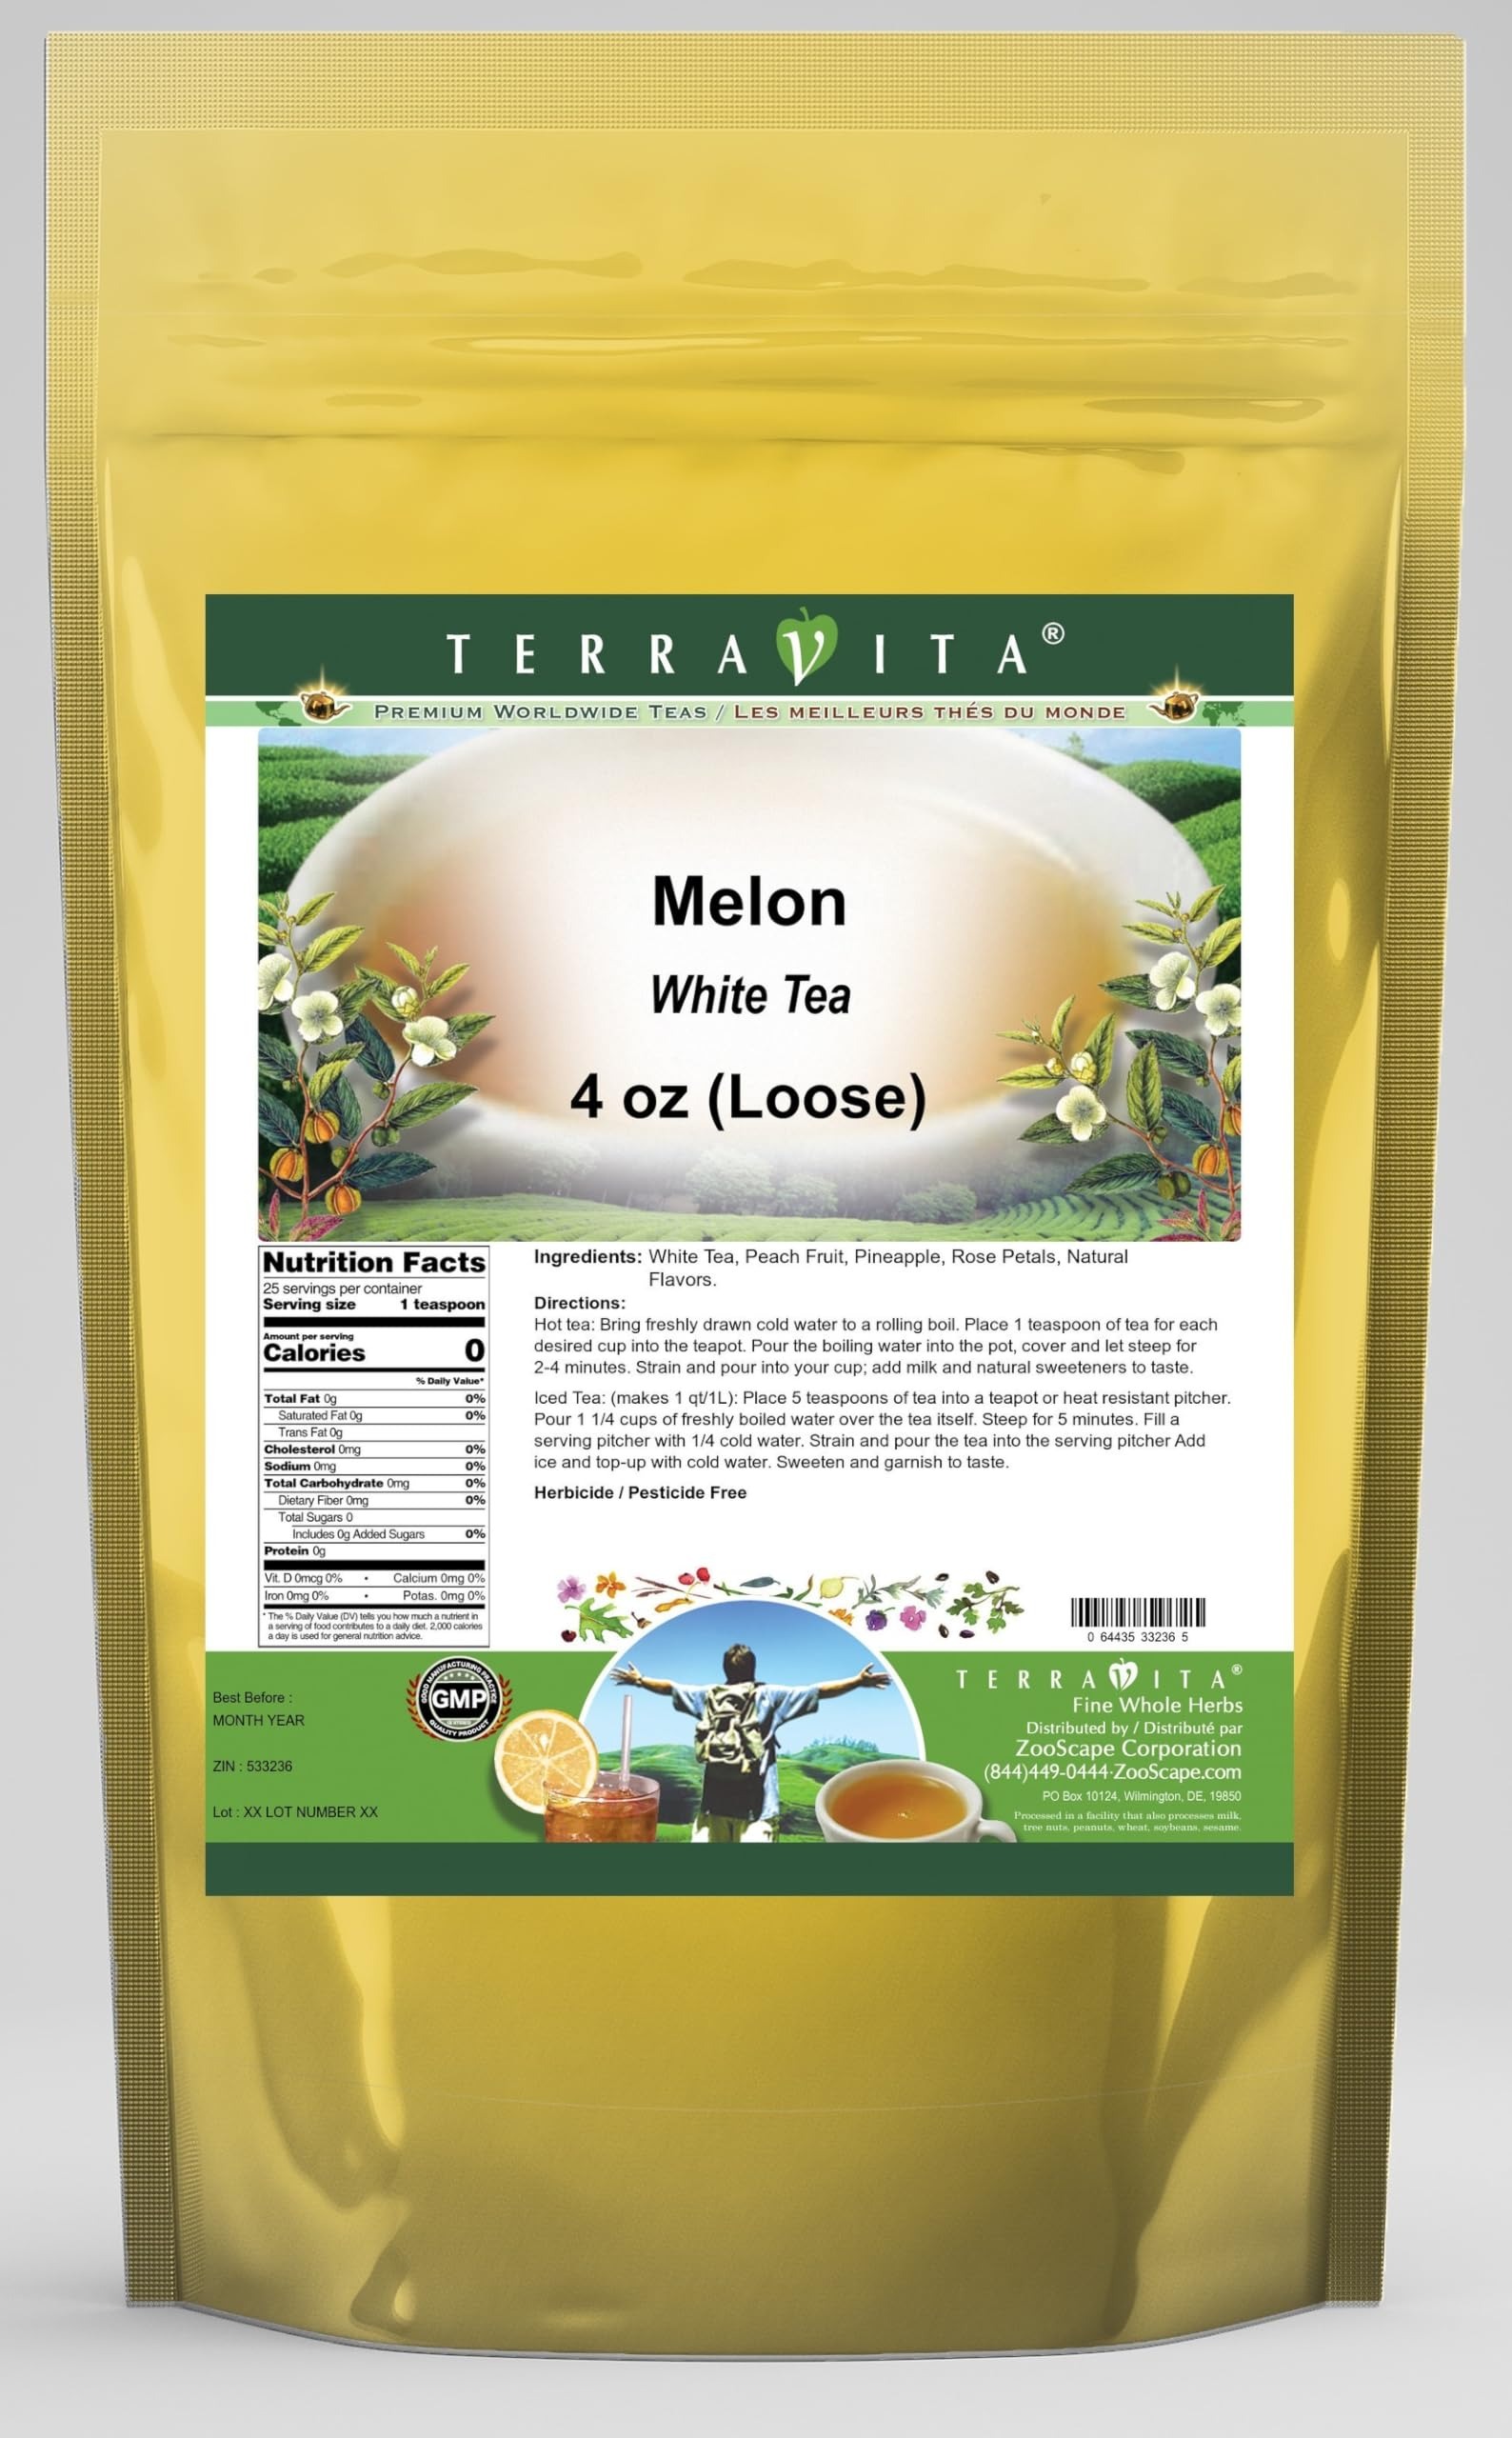
Item Name: Melon White Tea (Loose) (4 oz, ZIN: 533236) - 3 Pack
Bullet Point 1: Our Melon White Tea is a mouth-watering flavored White tea with Peach Fruit, Pineapple and Rose Petals that you can enjoy all year round! The aroma and Melon flavor is a delight! - Ingredients: White tea, Peach Fruit, Pineapple, Rose Petals and Natural Melon Flavor.
Bullet Point 2: No fillers.
Bullet Point 3: Manufacturer: TerraVita
Bullet Point 4: Size: 4 oz
Bullet Point 5: Loose Leaf White Tea - Packed in a convenient upright pouch!
Product Description: Our Melon White Tea is a mouth-watering flavored White tea with Peach Fruit, Pineapple and Rose Petals that you can enjoy all year round! The aroma and Melon flavor is a delight! - Ingredients: White tea, Peach Fruit, Pineapple, Rose Petals and Natural Melon Flavor. - Hot tea brewing method: Bring freshly drawn cold water to a rolling boil. Place 1 teaspoon of tea for each desired cup into the teapot. Pour the boiling water into the pot, cover and let steep for 2-4 minutes. Strain and pour into your cup; add milk and natural sweeteners to taste. - Iced tea brewing method: (to make 1 liter/quart): Place 5 teaspoons of tea into a teapot or heat resistant pitcher. Pour 1 1/4 cups of freshly boiled water over the tea itself. Steep for 5 minutes. Fill a serving pitcher with 1/4 cold water. Strain and pour the tea into the serving pitcher Add ice and top-up with cold water. Sweeten and garnish to taste. - TerraVita is an exclusive line of premium-quality, natural source products that use only the finest, purest and most potent ingredients found around the world. TerraVita is hallmarked by the highest possible standards of purity, potency, stability and freshness. All of our products are prepared with the highest elements of quality control, from raw materials through the entire manufacturing process, up to and including the moment that the bottles or bags are sealed for freshness and shipped out to you. Our highest possible standards are certified by independent laboratories and backed by our personal guarantee. - TerraVita exists to meet and ensure your family's health and wellness without the harmful effects of chemicals and health products. We strive to make all of our products affordable and reliable and are constantly searching the market to maintain our affordability an
Value: 12.0
Unit: Ounce

Price: 83.74